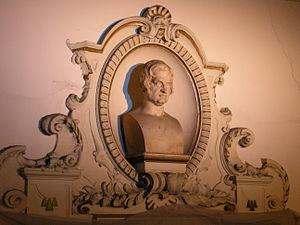
Jean-Baptiste Niccolini, né le 29 octobre 1782 à San Giuliano Terme et mort le 20 septembre 1861 à Florence, est un historien, poète tragique et patriote italien. Il a écrit des tragédies et des textes patriotiques vantant la nation et la liberté du peuple italien. Il était un républicain libéral et anticlérical partisan de l'unité et de l'indépendance de l'Italie et sociétaire de l'Accademia della Crusca.